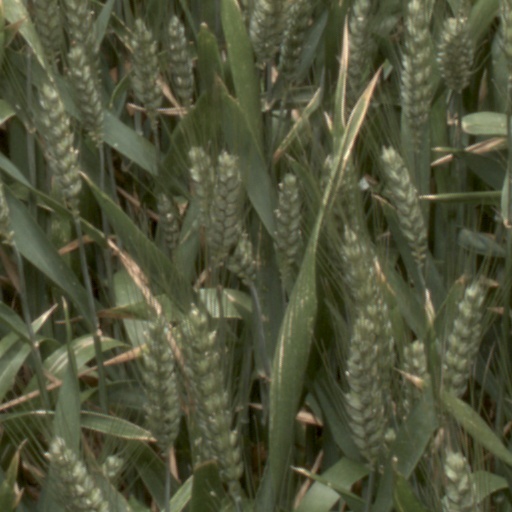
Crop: wheat